Cork Courthouse, Washington Street

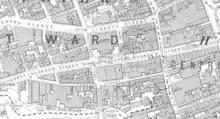
Section of the 1899 Ordnance Survey map of Cork, showing the courthouse on what was then Great George's Street, now Washington Street.

Under pressure from the trades' council, the Corporation had included a stipulation in the contract which guaranteed the use of local work in regards to the plumbing and furnishing of the building. It was later revealed, however, that the plumbing contract had been awarded to a Scottish firm, and that many of the establishments providing furniture had evaded the local manufacture clause. While local plumbers failed to find redress, cabinet makers successfully picketed the courthouse and secured the removal of all imported furniture from the building, all of which were substituted with locally crafted items. The limestone used for the portico was cut from stone sourced from Carrigacrump, Cork, while the rest of the limestone was principally sourced from Beaumont and Gillabbey.